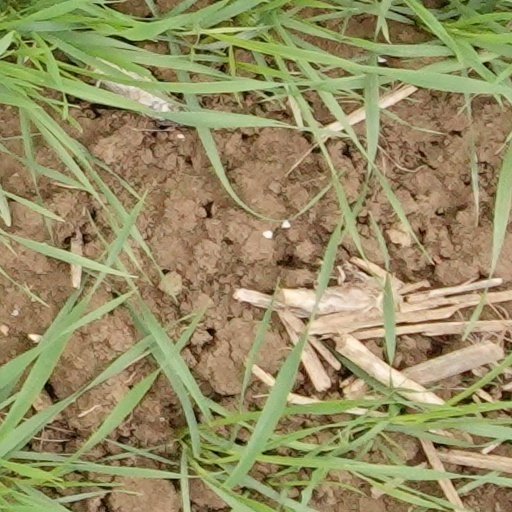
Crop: wheat